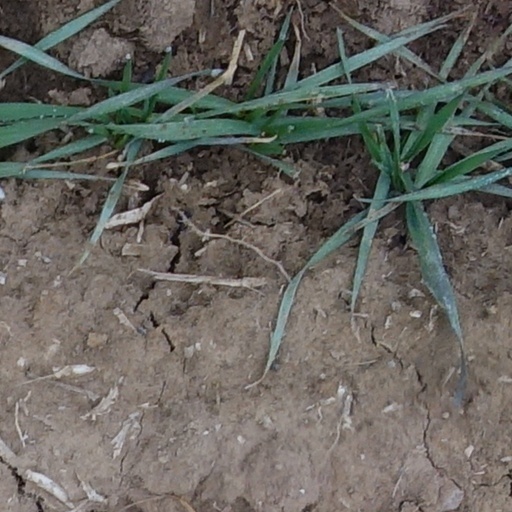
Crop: wheat